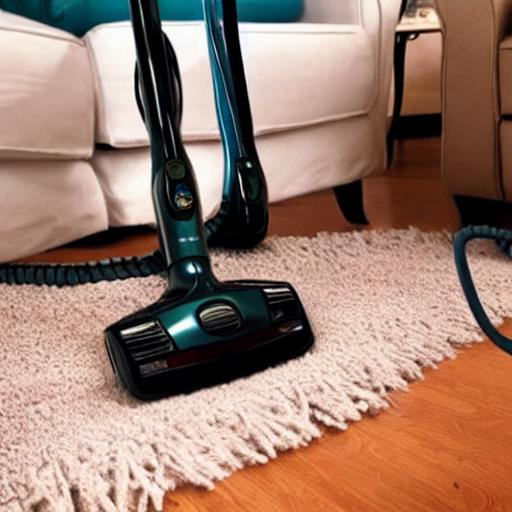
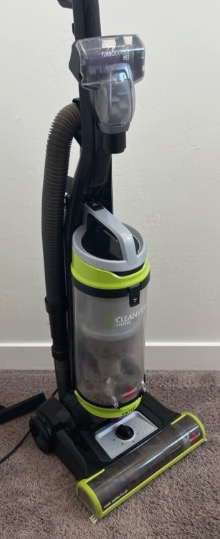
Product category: items_vacuum
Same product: no